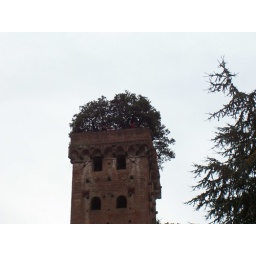
One of the interesting sites in Lucca is this tower with oak trees on top.